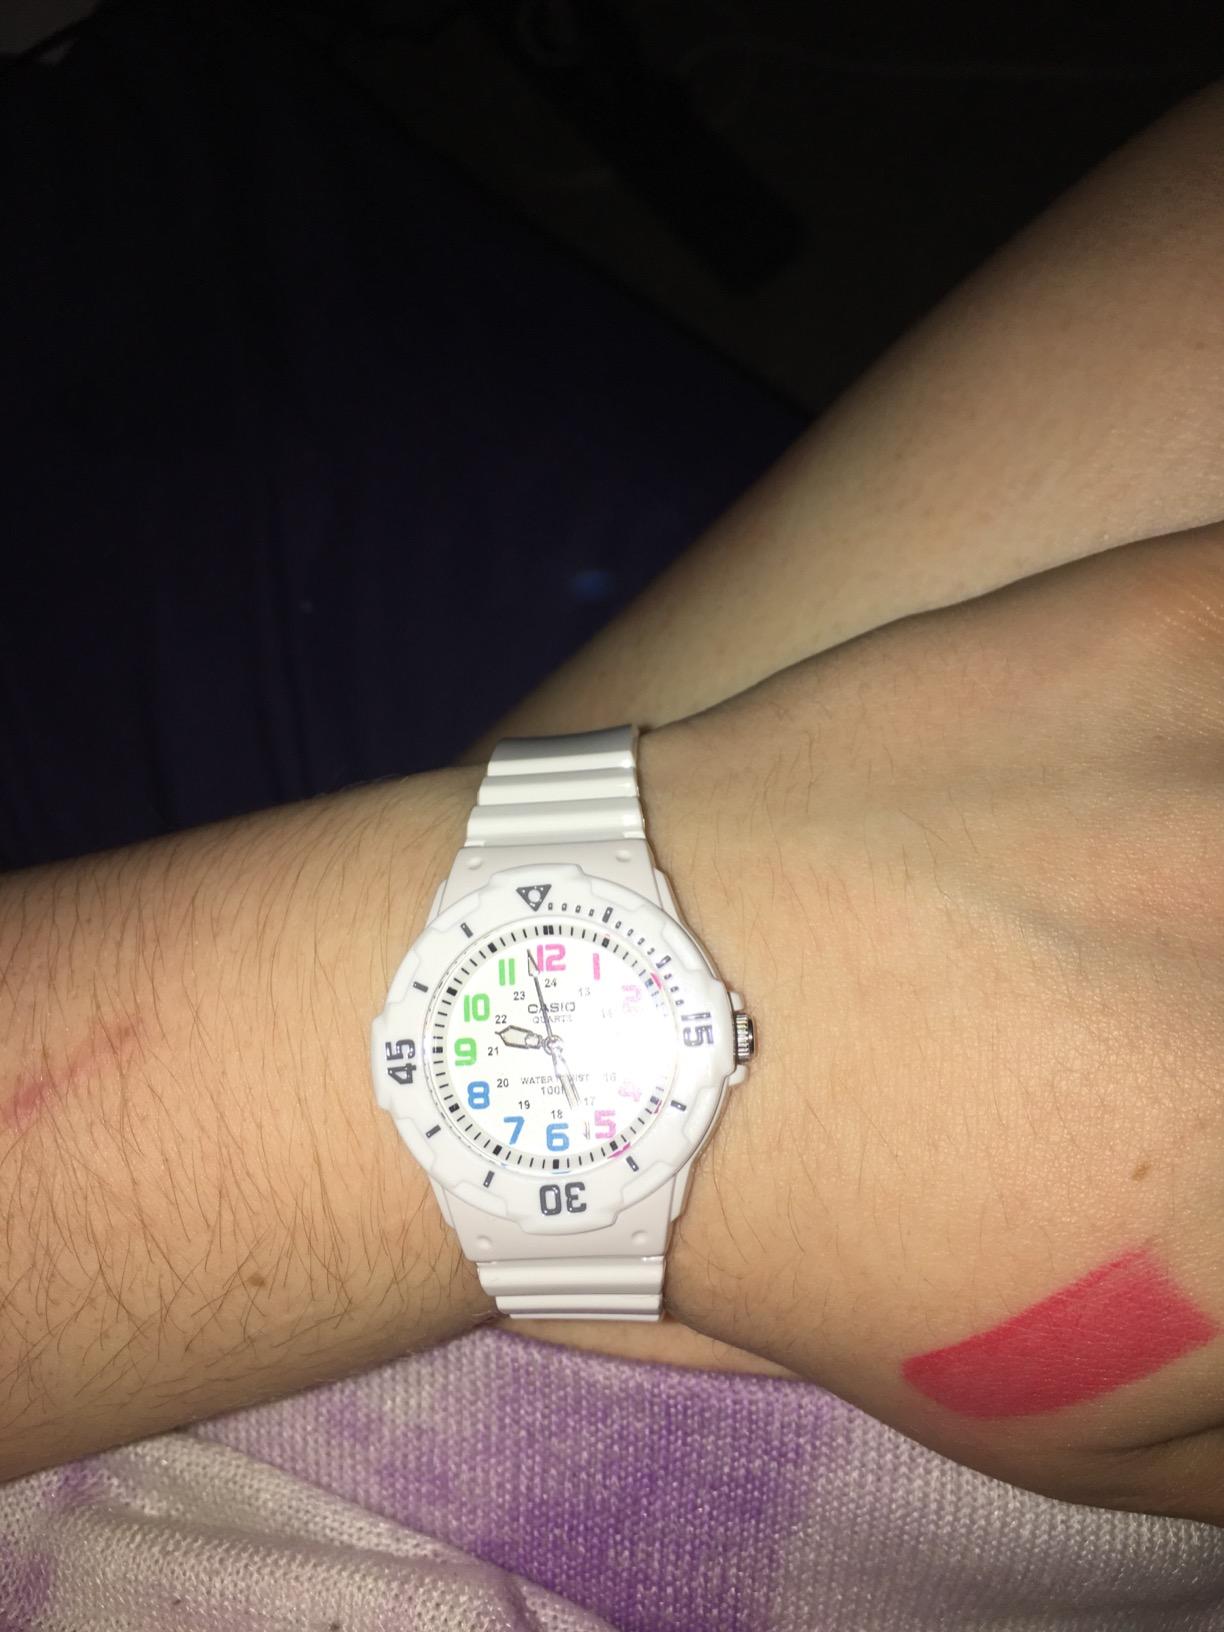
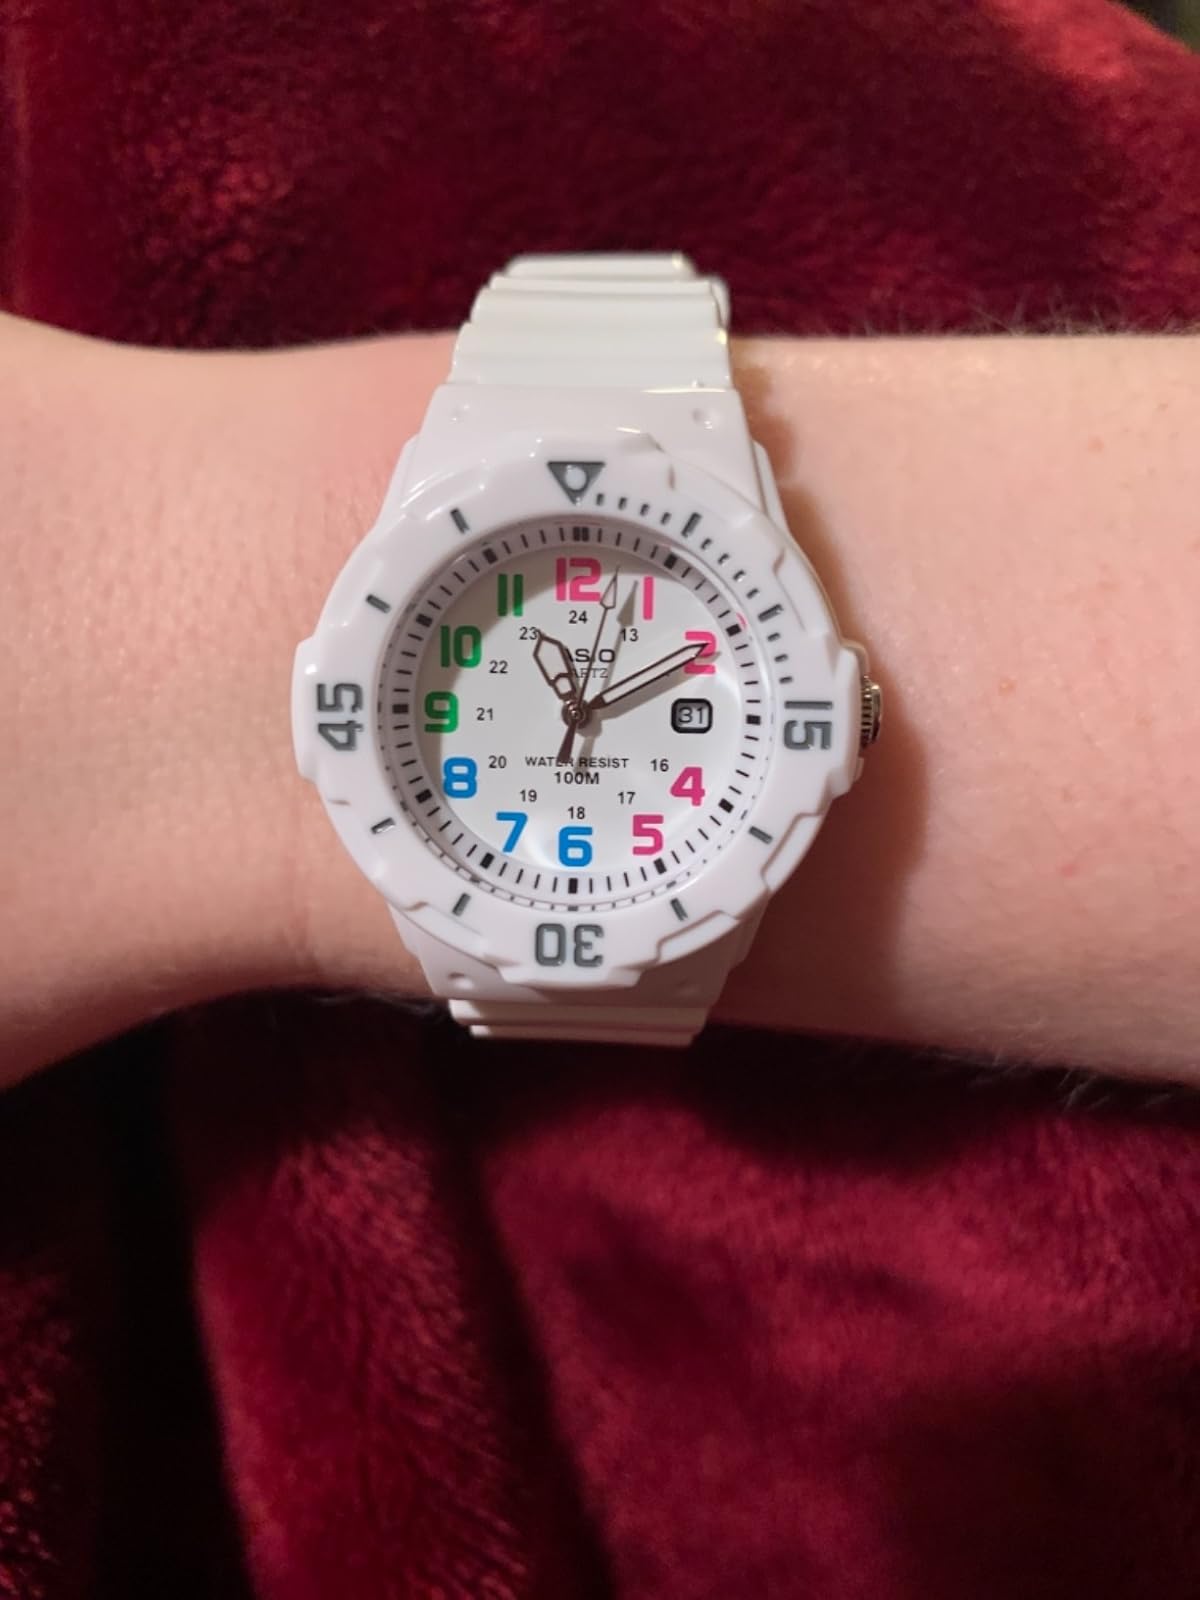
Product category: accessories_watch
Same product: yes